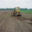
Label: tractor